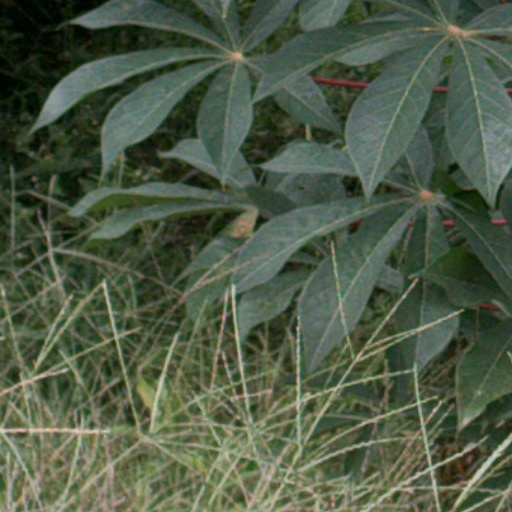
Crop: cassava